Friedrich Gilly

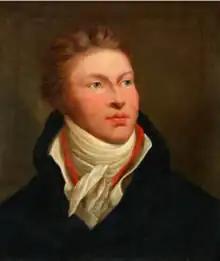
Friedrich Gilly

Friedrich David Gilly (16 February 1772 – 3 August 1800) was a German architect and the son of the architect David Gilly. His works are influenced by revolutionary architecture ("Revolutionsarchitektur"). Born in Altdamm, Pomerania, (today Dąbie, district of Szczecin, Poland), Gilly was known as a prodigy and the teacher of the young Karl Friedrich Schinkel.